Shooting target

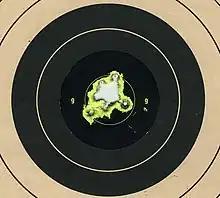
A "splatter"-type paper target — 25 shots at a distance of , all hitting inside the bullseye within a grouping

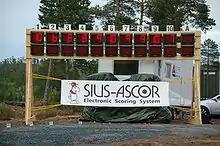
An electronic scoreboard used for stangskyting in Norway in 2007 showing the number of hits for each shooter after the first half.

Shooting targets are objects in various forms and shapes that are used for pistol, rifle, shotgun and other shooting sports, as well as in darts, target archery, crossbow shooting and other non-firearm related sports. The center is often called the bullseye. Targets can for instance be made of paper, "self healing" rubber or steel. There are also electronic targets that electronically can provide the shooter with precise feedback of the shot placement.